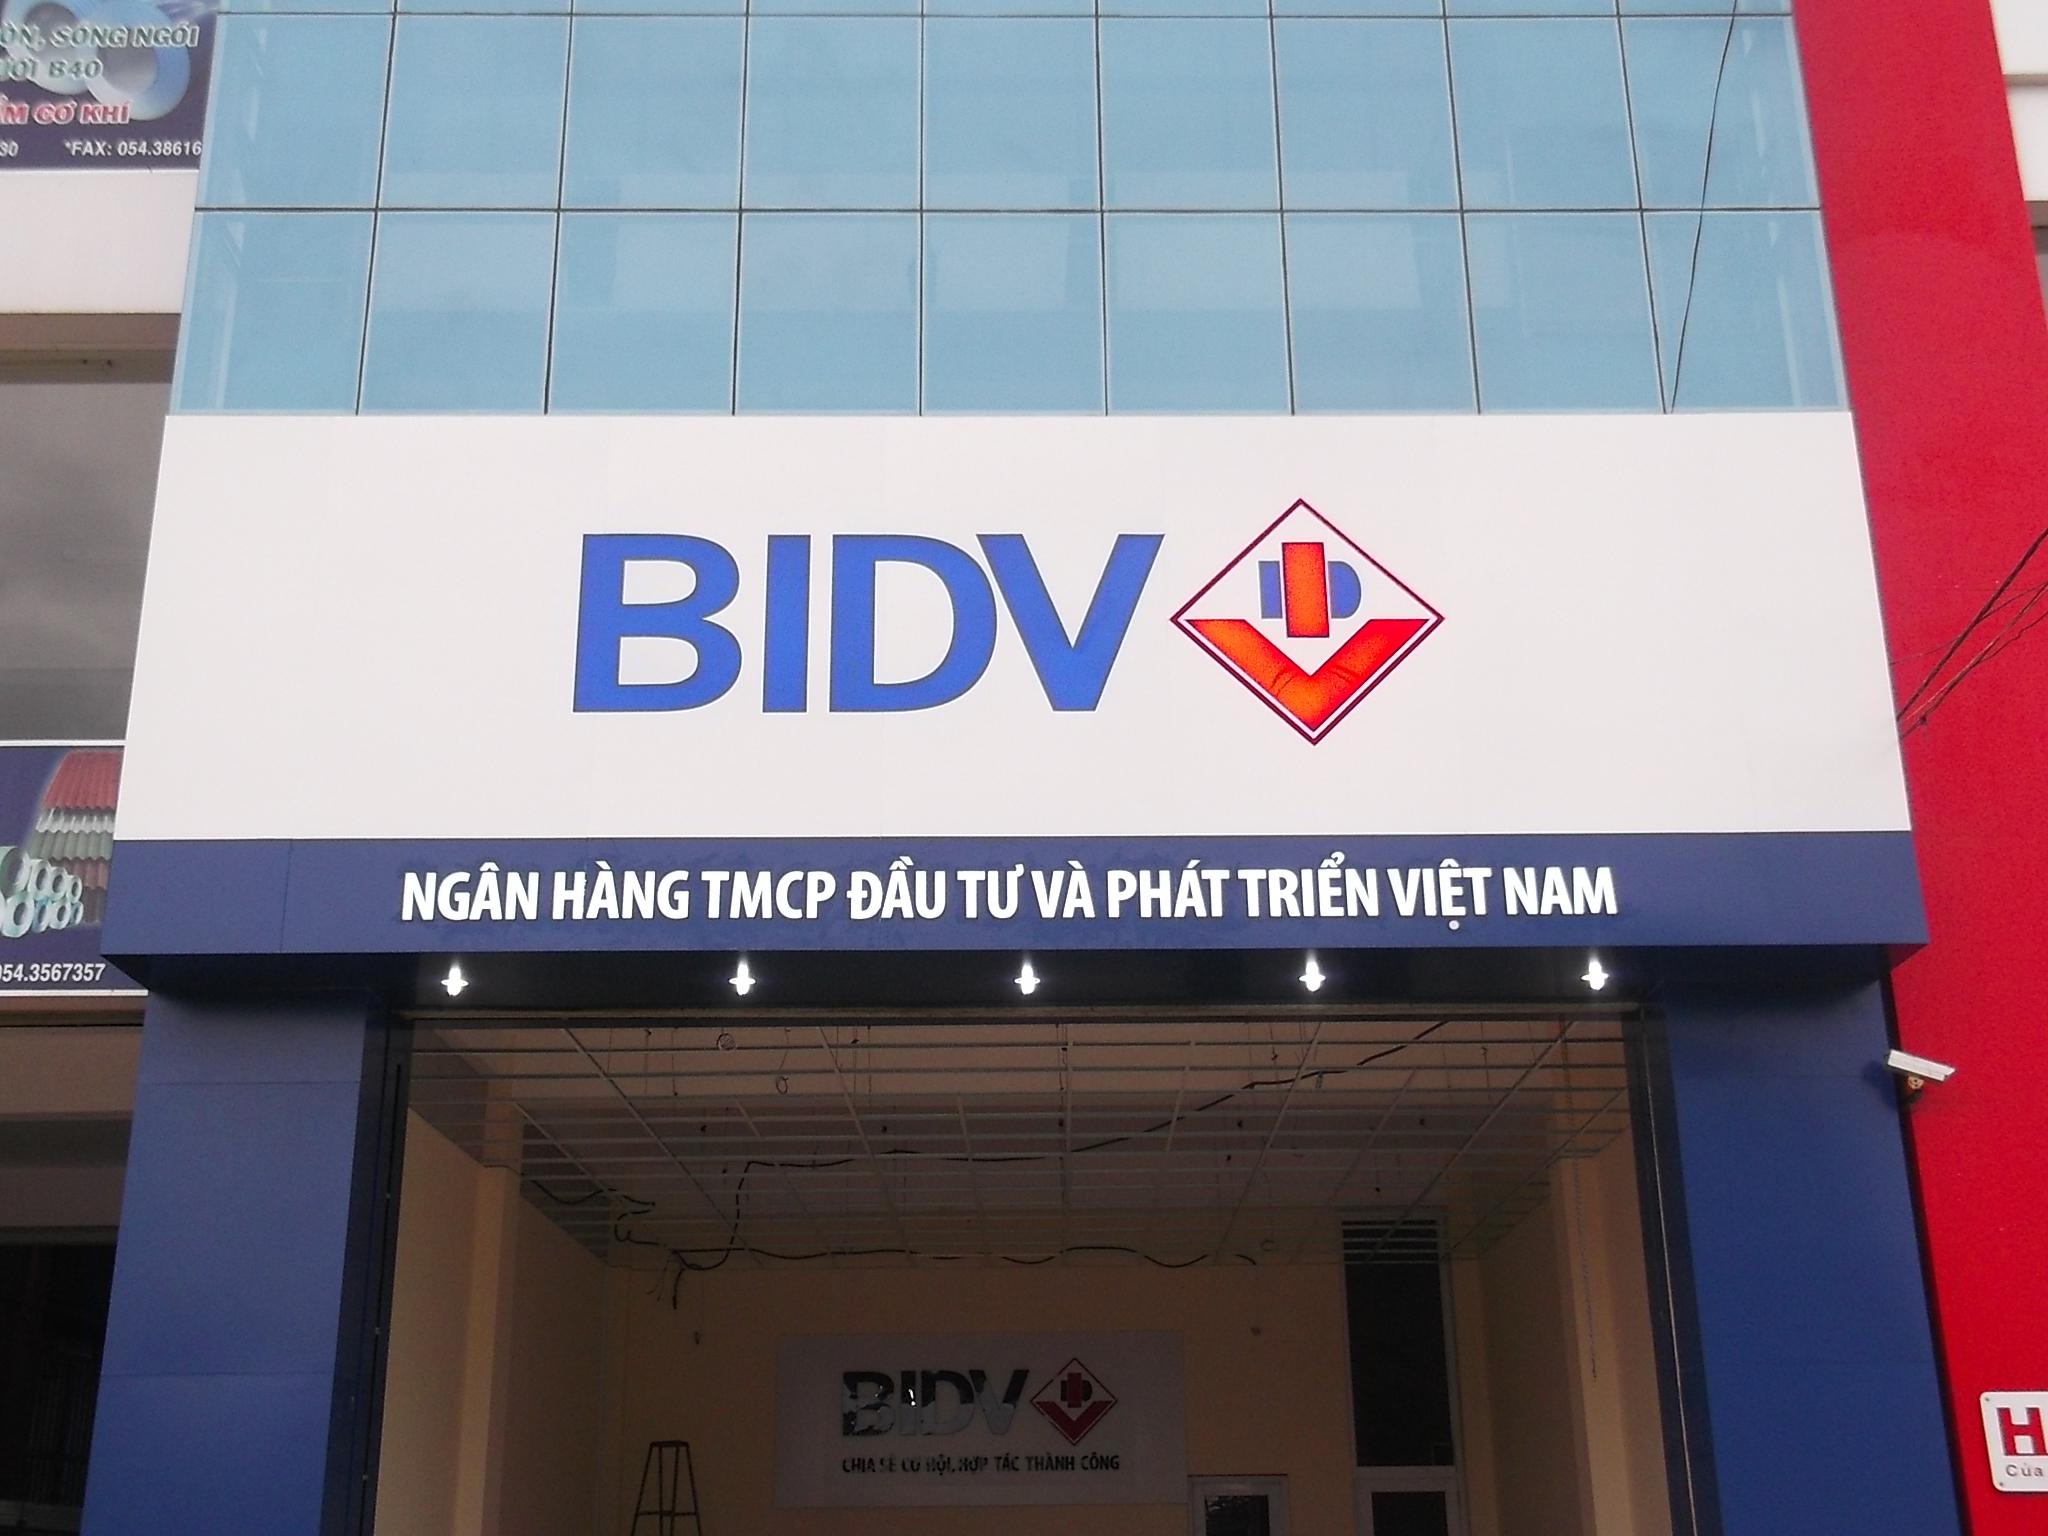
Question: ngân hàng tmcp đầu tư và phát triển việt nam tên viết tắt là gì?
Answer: bidv